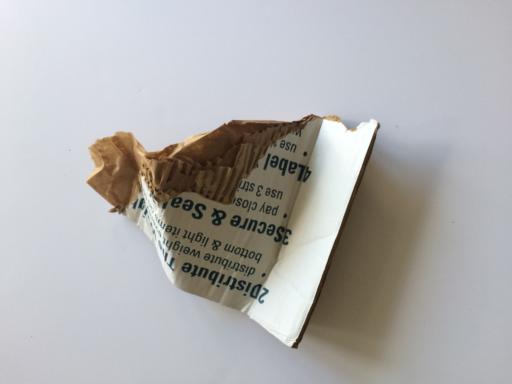
Label: cardboard